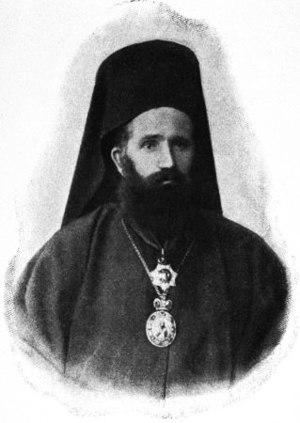
Vasíleios ou Basil de Dryïnoúpolis, de son nom séculier Vasíleios Papachrístou est né en 1858 à Labove e Kryqit, dans le district de Gjirokastre, dans l'actuelle Albanie, et est décédé en 1936 en Grèce. Évêque de Dryïnoúpolis, c’est l’une des principales figures de l’orthodoxie nord-épirote des années 1910 et un membre du gouvernement de la République autonome d’Épire du Nord en 1914.